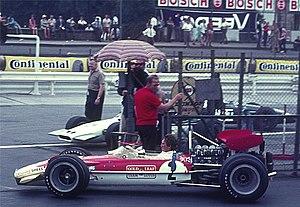
Jochen Rindt, né le 18 avril 1942 à Mayence et mort le 5 septembre 1970 à Monza, est un pilote automobile autrichien d'origine allemande. Présent en Formule 1 de 1964 à 1970, il est sacré champion du monde en 1970 à titre posthume, fait unique dans les annales de la Formule 1.
L'histoire de la Formule 1 trouve son origine dans les courses automobiles disputées en Europe dans les années 1920 et 1930. Elle commence réellement en 1946 avec l'uniformisation des règles voulue par la Commission sportive internationale de la Fédération internationale de l'automobile et la création de la « Formule de Course Internationale nᵒ 1 », pour indiquer la qualité optimale, comprimée en Formule 1. Un championnat du monde de Formule 1 est créé en 1950 puis une coupe des constructeurs en 1958.